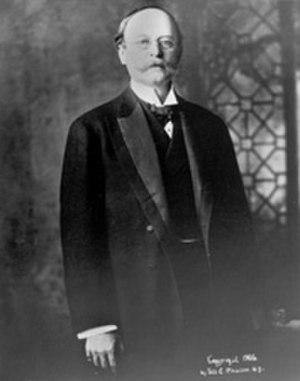
Le Nebraska est un État des États-Unis depuis le 1ᵉʳ mars 1867. Cette page dresse la liste des deux sénateurs qui représentent l'État au Congrès des États-Unis depuis de cette date.